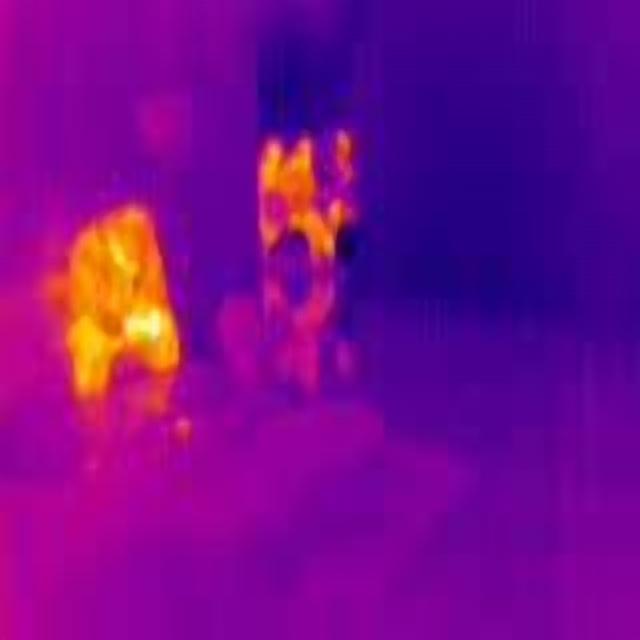
Detected objects:
label: person
label: person
label: person
label: person